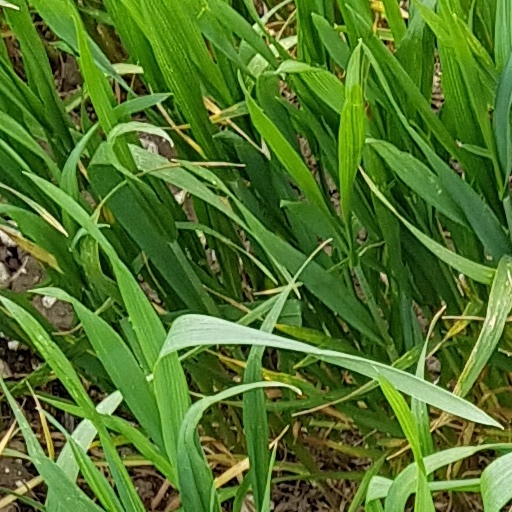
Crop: wheat